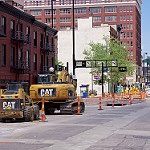
Scene: Outdoor